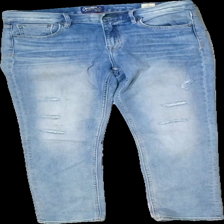
View: front
Type: Jeans
Category: Ladies
Brand: Crocker
Colors: Blue
Material: 100% cotton
Cut: Regular
Season: All
Trend: Denim
Price range: 50-100
Recommended usage: Reuse